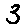
Label: 3